Tatamagouche Centre

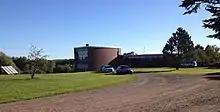
The Tatamagouche Centre

Tatamagouche Centre is a non-profit educational, conference and retreat centre located in the village of Tatamagouche, Nova Scotia. Tatamagouche Centre holds international recognition for its adult education and facilitation training and programming. Tatamagouche Centre is a registered charity and one of four education and retreat centres of the United Church of Canada. It is operated under the direction of a volunteer board (community council). Tatamagouche Centre has approximately twenty staff.